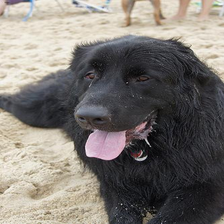
Species: dog
Breed: newfoundland